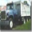
Label: truck